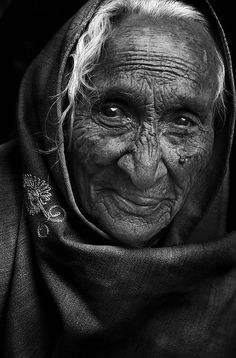
Gender: women